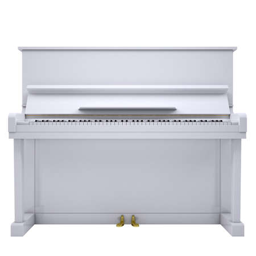
white piano isolated render on a white background